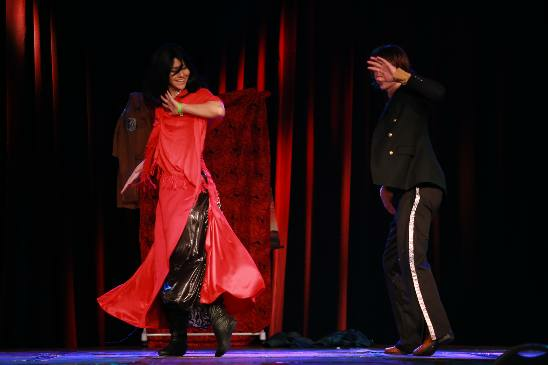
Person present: Yes